Trory

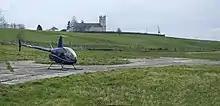
St Michael's Church

Trory is a townland (of 335 acres), small village and civil parish in County Fermanagh, Northern Ireland, 3 miles (5 km) north of Enniskillen. The townland is situated in the historic barony of Tirkennedy, but the civil parish covers areas of the barony of Tirkennedy, as well as the barony of Lurg. In the 2001 Census it had (with Ballycassidy and Laragh) a population of 315 people. It lies within the Fermanagh and Omagh District Council area.